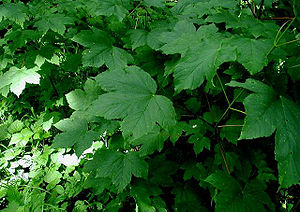
Ahorn
Ahorn (Acer pseudoplatanus)
Ahorn (Acer pseudoplatanus)
"Ahorn er et stort, løvfældende træ med grove grene og håndlappede blade. På grund af artens store hårdførhed, tålsomhed over for beskæring og kronebygning bruges den ofte som allé- og bytræ. Dens frugter er de kendte, vingede ""helikoptere"". Ahorn kaldes også Ær eller Valbirk.